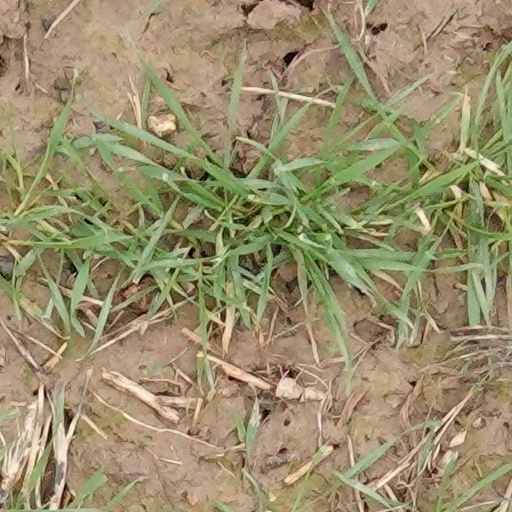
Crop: wheat